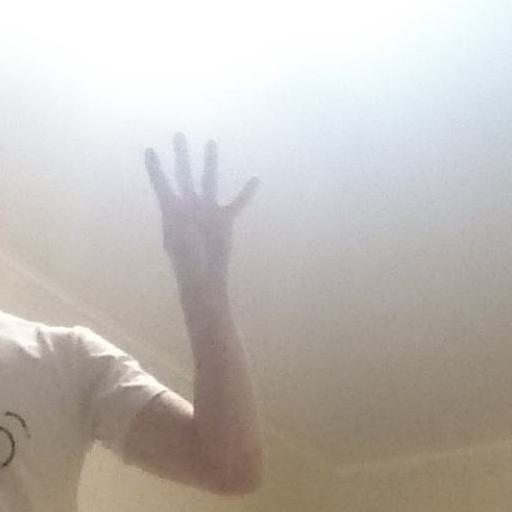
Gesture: four